Quaker School (Burlington)

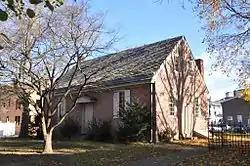

Quaker School is a historic Quaker school at York and Penn Streets in Burlington, Burlington County, New Jersey, United States.